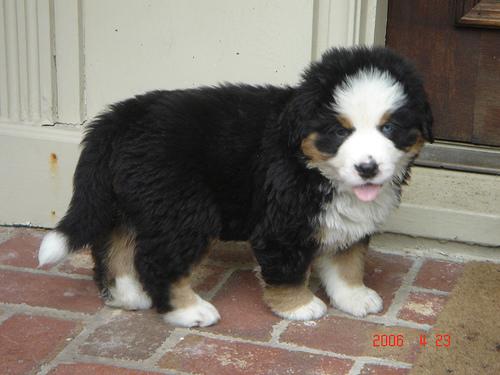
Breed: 211-n000061-Bernese_mountain_dog